Horace Walpole

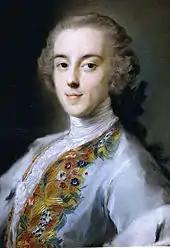
Walpole by Rosalba Carriera, .

Walpole went on the Grand Tour with Gray, but as Walpole recalled in later life: "We had not got to Calais before Gray was dissatisfied, for I was a boy, and he, though infinitely more a man, was not enough to make allowances".